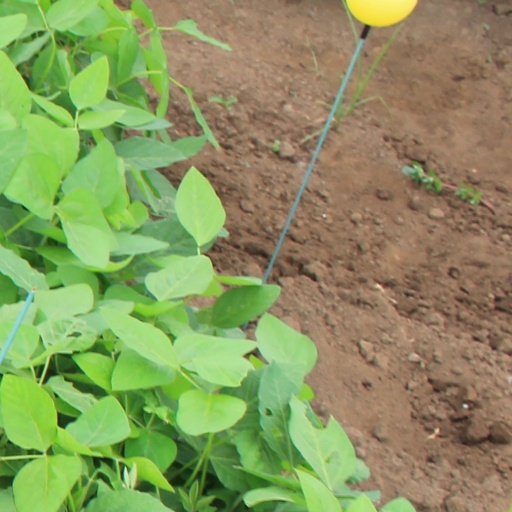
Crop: soybean